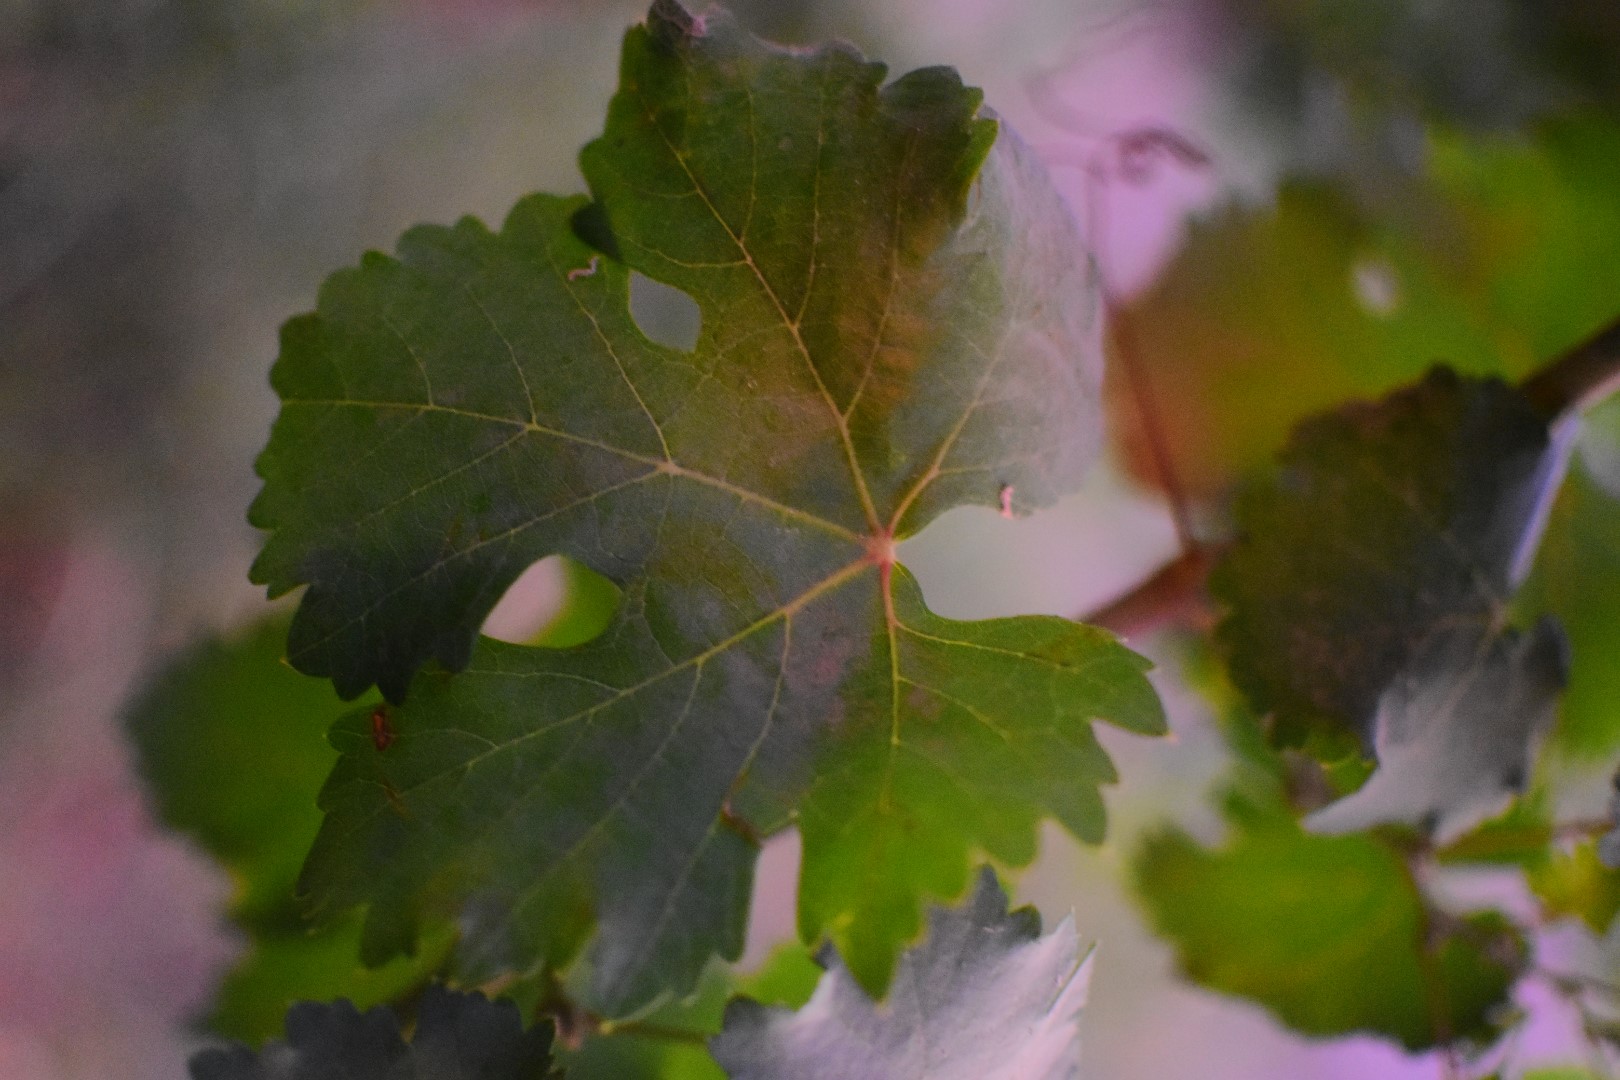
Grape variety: Aswud Balad